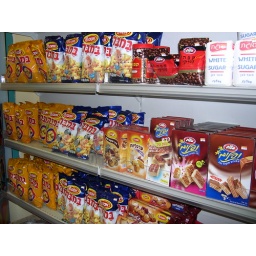
we liked the snacks in the orange bags on the left.